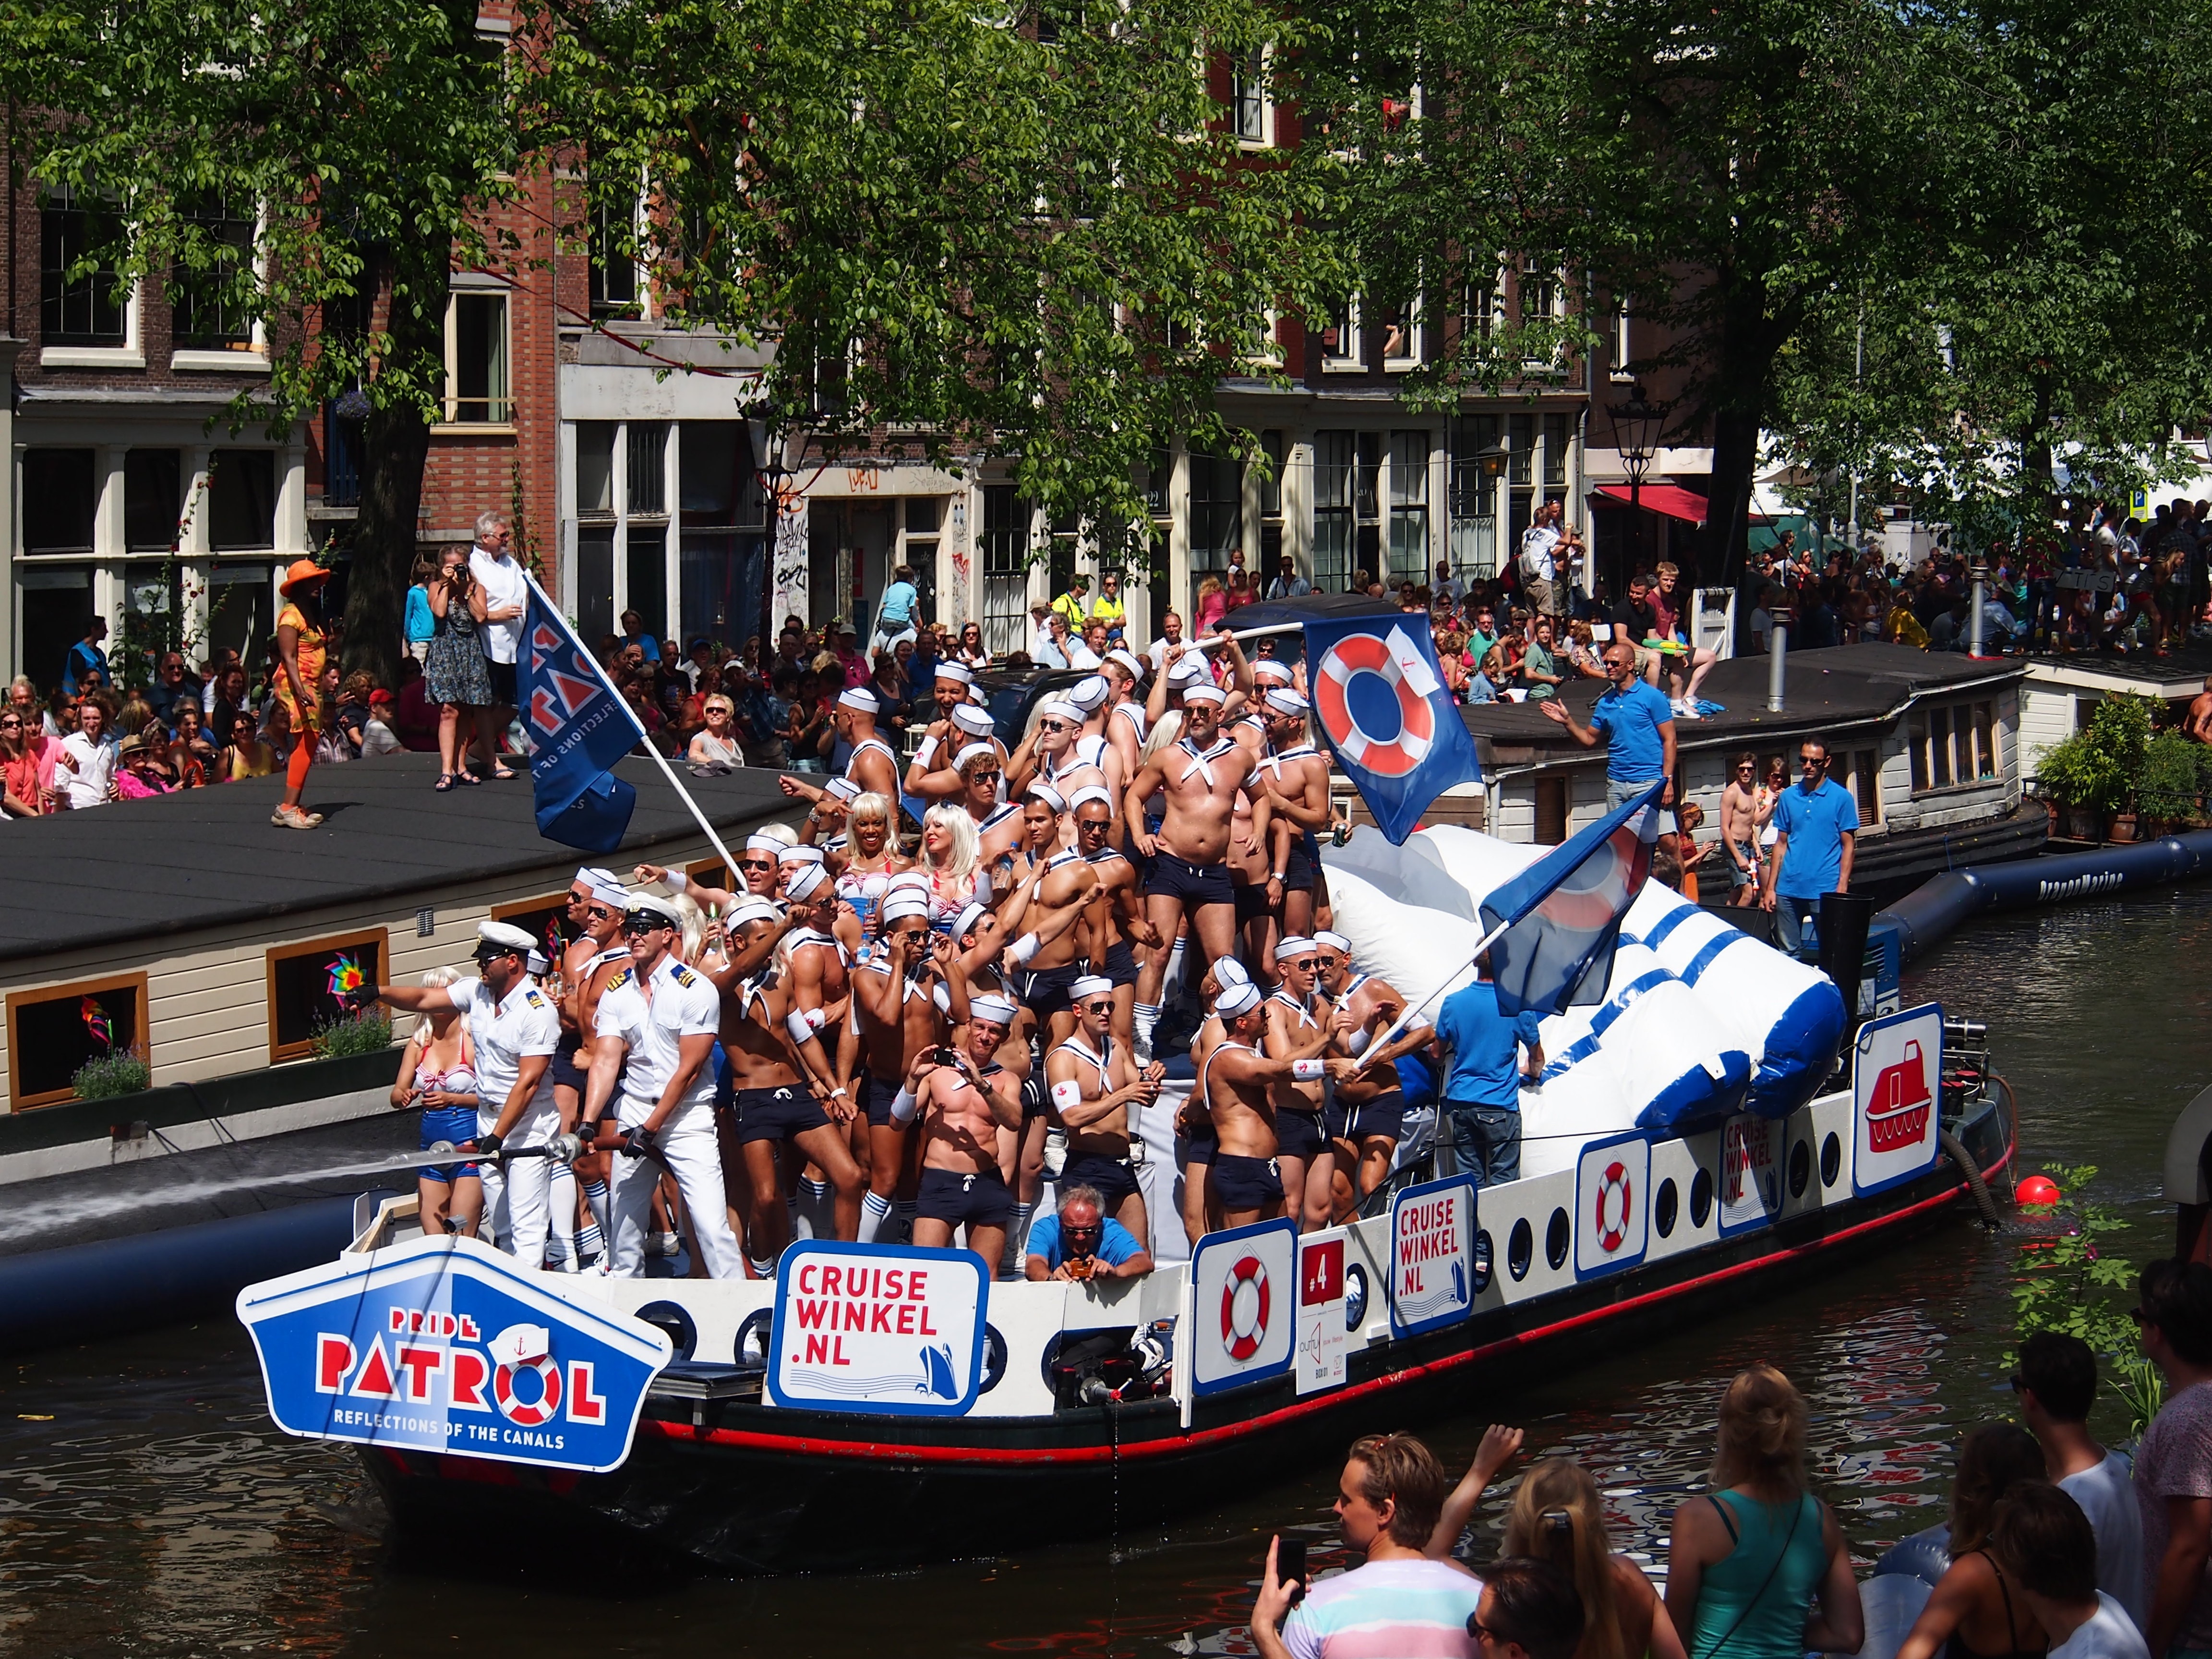
boat, crowd, vehicle, lifestyle, waterway, parade, holland, festival, amsterdam, netherlands, boating, event, demonstration, rowing, homosexuality, gay pride, pride parade, homo, prinsengracht